History of the Australian Army

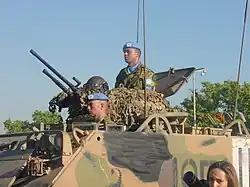
Australian troops in East Timor in May 2002

Following the independence referendum of East Timor from Indonesia, Australian troops were sent in to control the ensuing violence